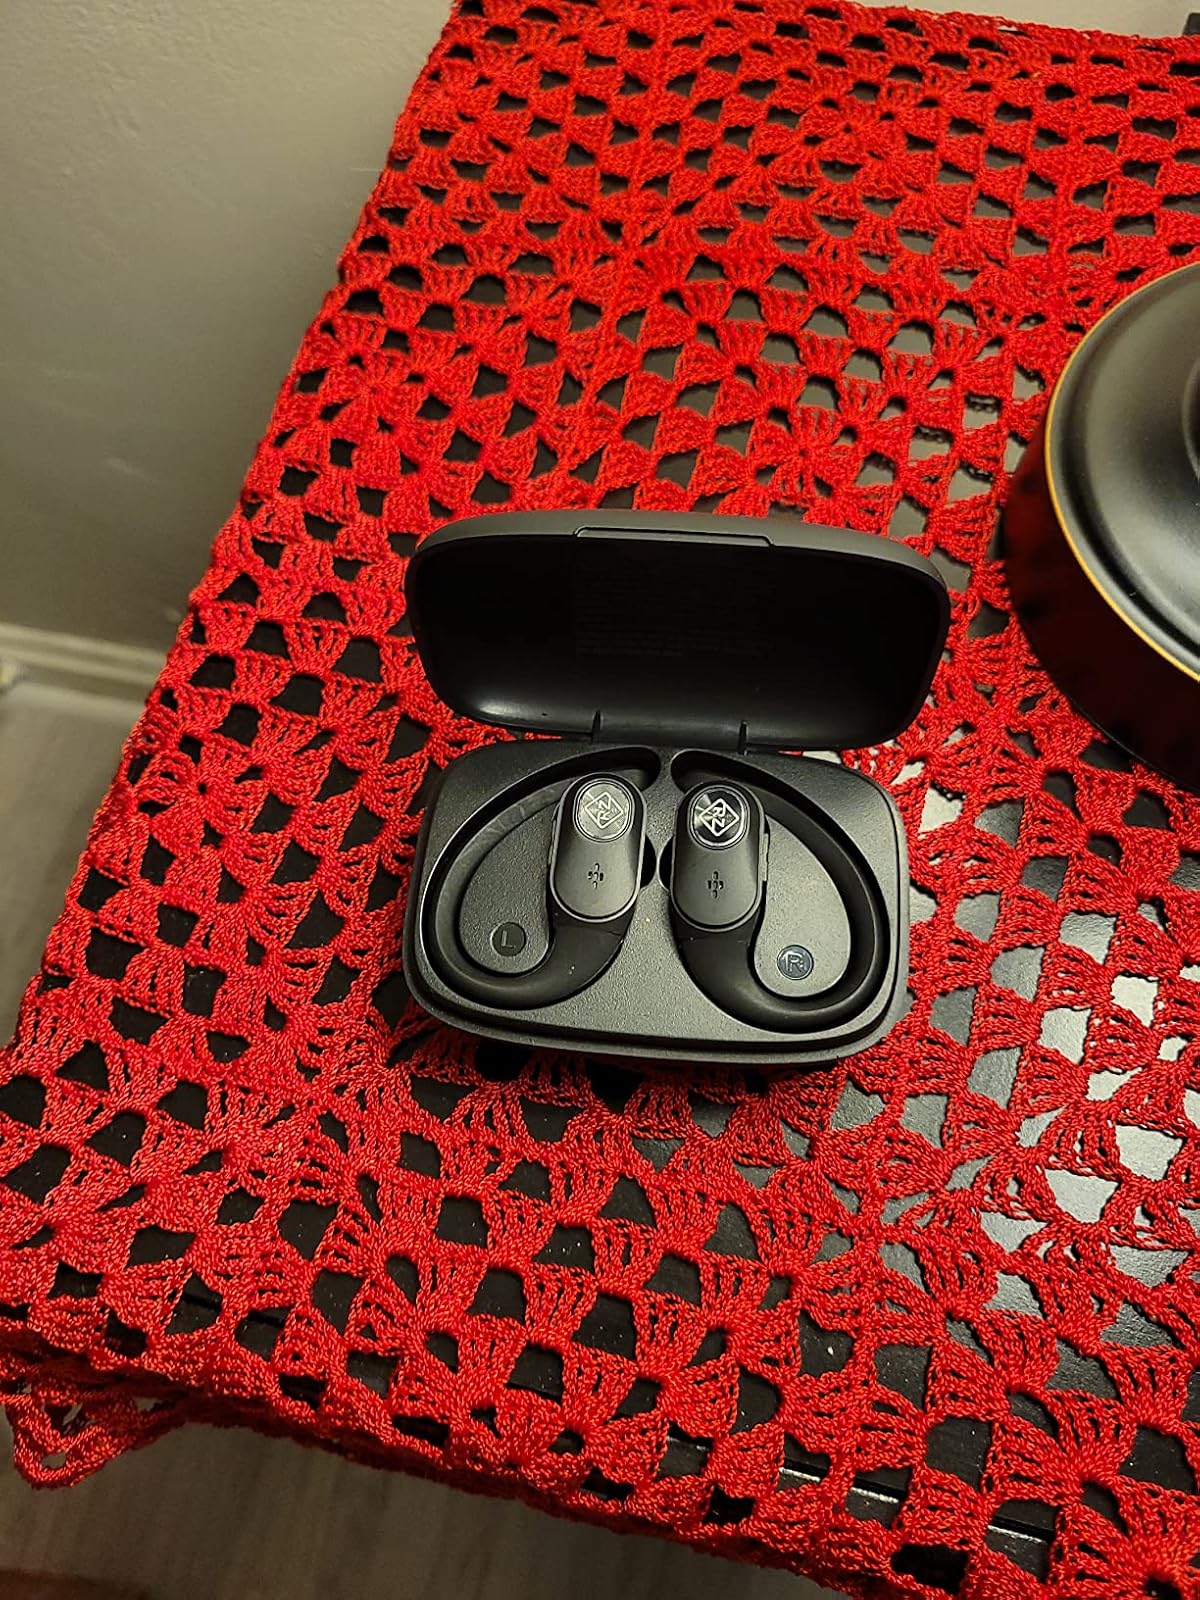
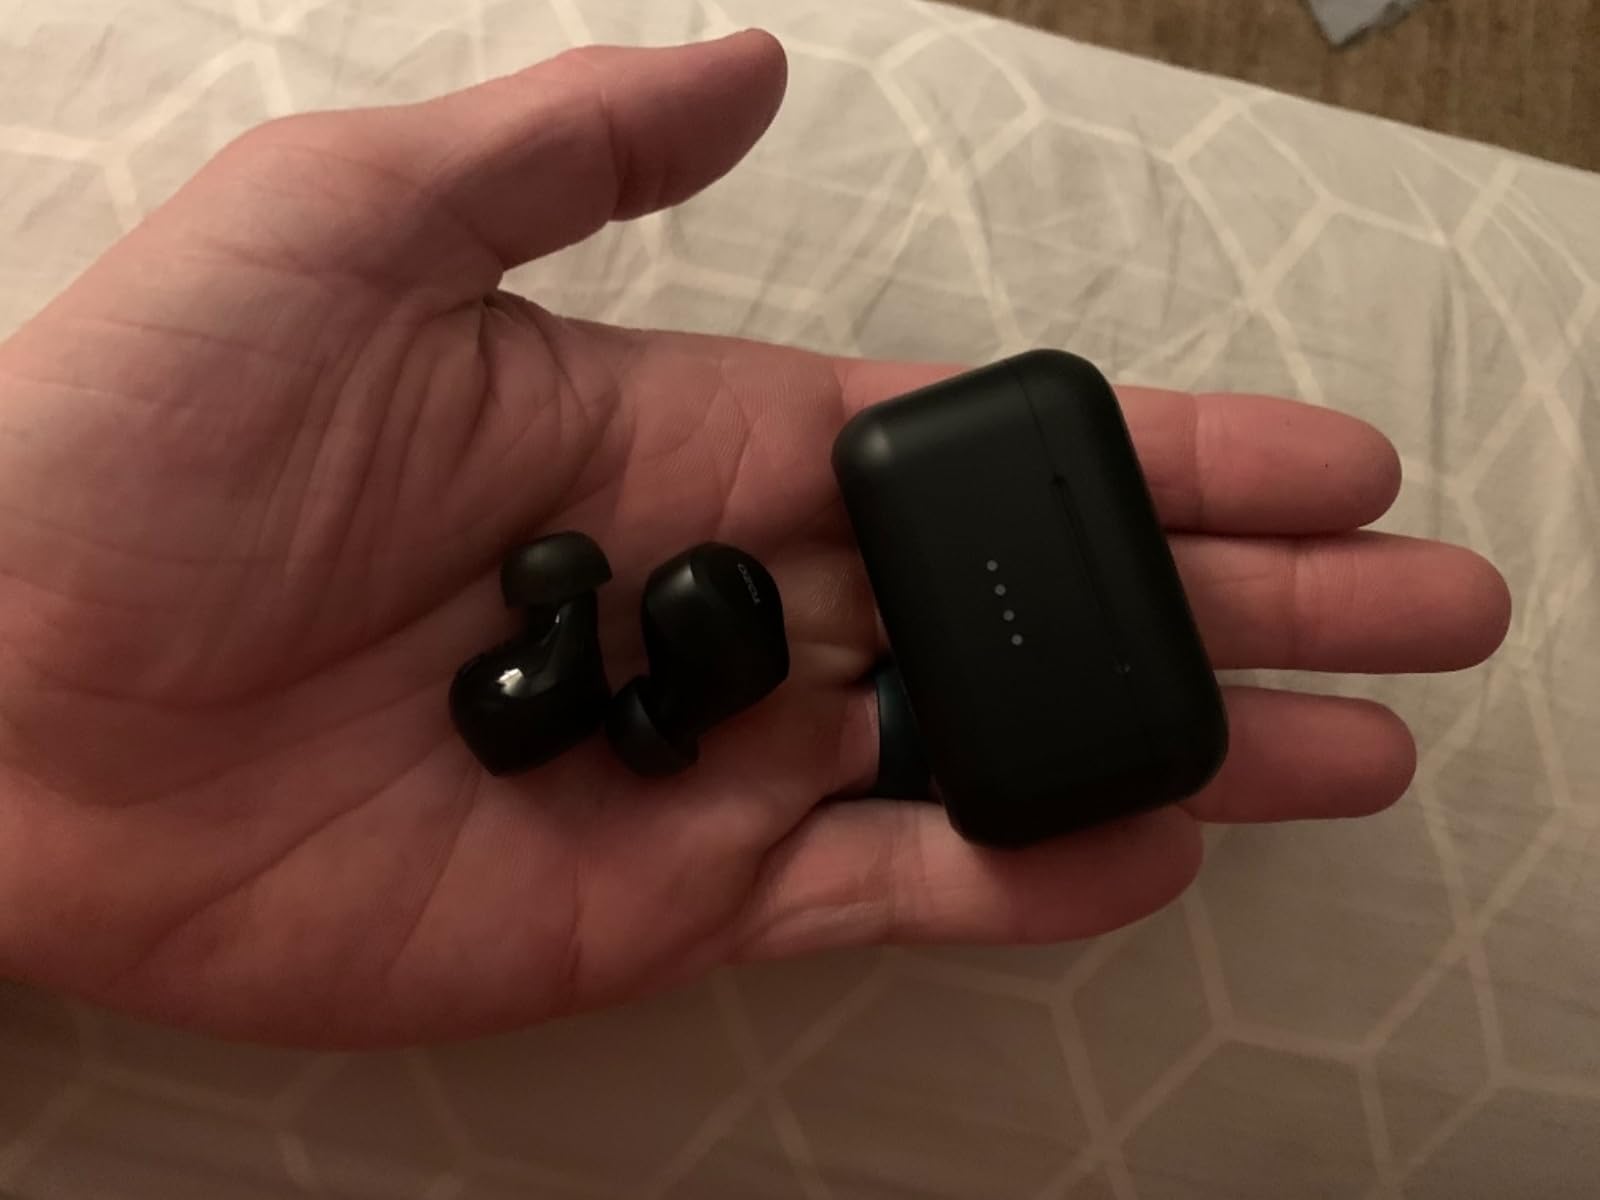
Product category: earbuds
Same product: no